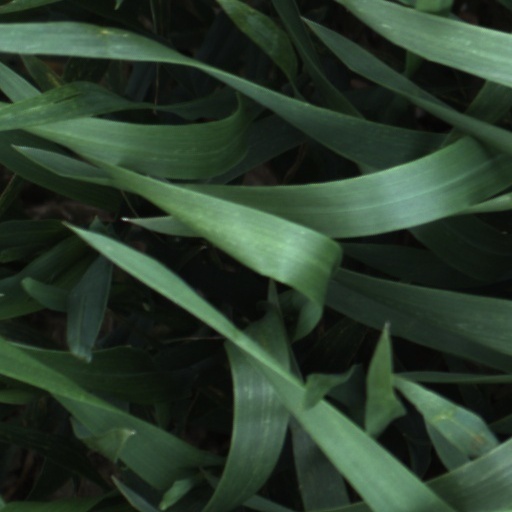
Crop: wheat